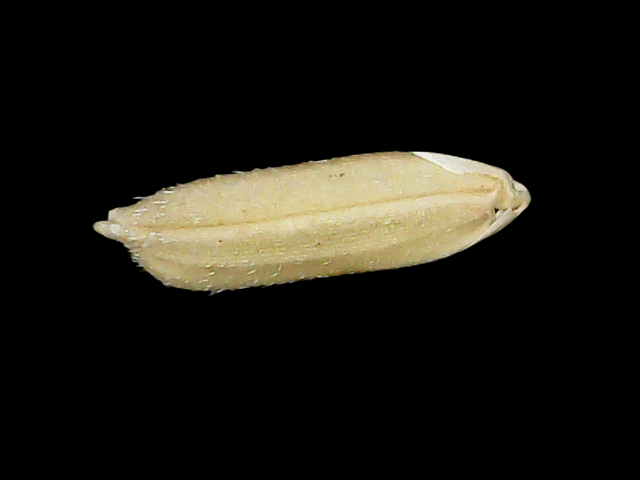
Rice variety: Bd30